Warner Bros. Television Studios

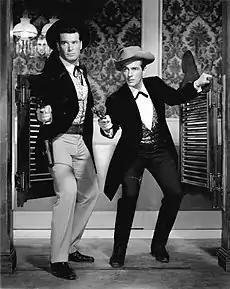
James Garner and Jack Kelly as Bret and Bart Maverick in "Maverick", 1959

Two of the most popular stars, James Garner and Clint Walker, quit over their conditions. Garner never returned to the Warners fold during this period, instead moving forward into a major theatrical film career. Successful Warner Bros. television stars found themselves in leading roles of many of the studio's theatrical films with no increase in salary. Efrem Zimbalist Jr. was simultaneously the lead of "77 Sunset Strip" briefly overlapping with a recurring role as "Dandy Jim Buckley" on "Maverick", and also headlined several films until exhaustion forced the studio to give him a rest. Many other actors under contract to Warner Bros. at the time, who despite their work conditions, did see their stars rise over time, albeit for most only briefly, included Jack Kelly, Will Hutchins, Peter Brown, Ty Hardin, Wayde Preston, John Russell, Donald May, Rex Reason, Richard Long, Van Williams, Roger Smith, Mike Road, Anthony Eisley, Robert Conrad, Robert McQueeney, Dorothy Provine, Diane McBain and Connie Stevens. Edd Byrnes and Troy Donahue would become teen heartthrobs. Another contract player, Englishman Roger Moore ("Maverick" and "The Alaskans"), was growing displeased with Warner as his contract was expiring and would relocate to Europe from Hollywood, becoming an international star on television, and eventually, in theatrical films, playing James Bond among other roles. Warner Bros. also contracted established stars such as Ray Danton, Peter Breck, Jeanne Cooper and Grant Williams. These stars often appeared as guest stars, sometimes reprising their series role in another TV series.